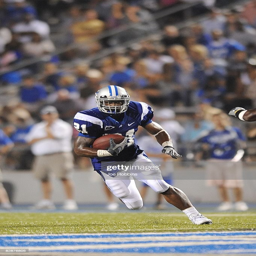
# runs with the football against american football team .